Pavel Zhagun

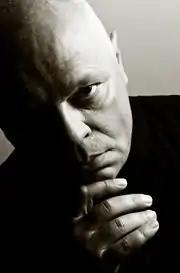

Pavel Nikolayevich Zhagun (Russian: Павел Николаевич Жагун; born May 22, 1954, in Chelyabinsk, Russia) is a Russian poet, musician, record producer, artist, and curator. Zhagun was raised in Ukraine and graduated from R.M. Glier Kiev Institute of Music as a trumpet player.